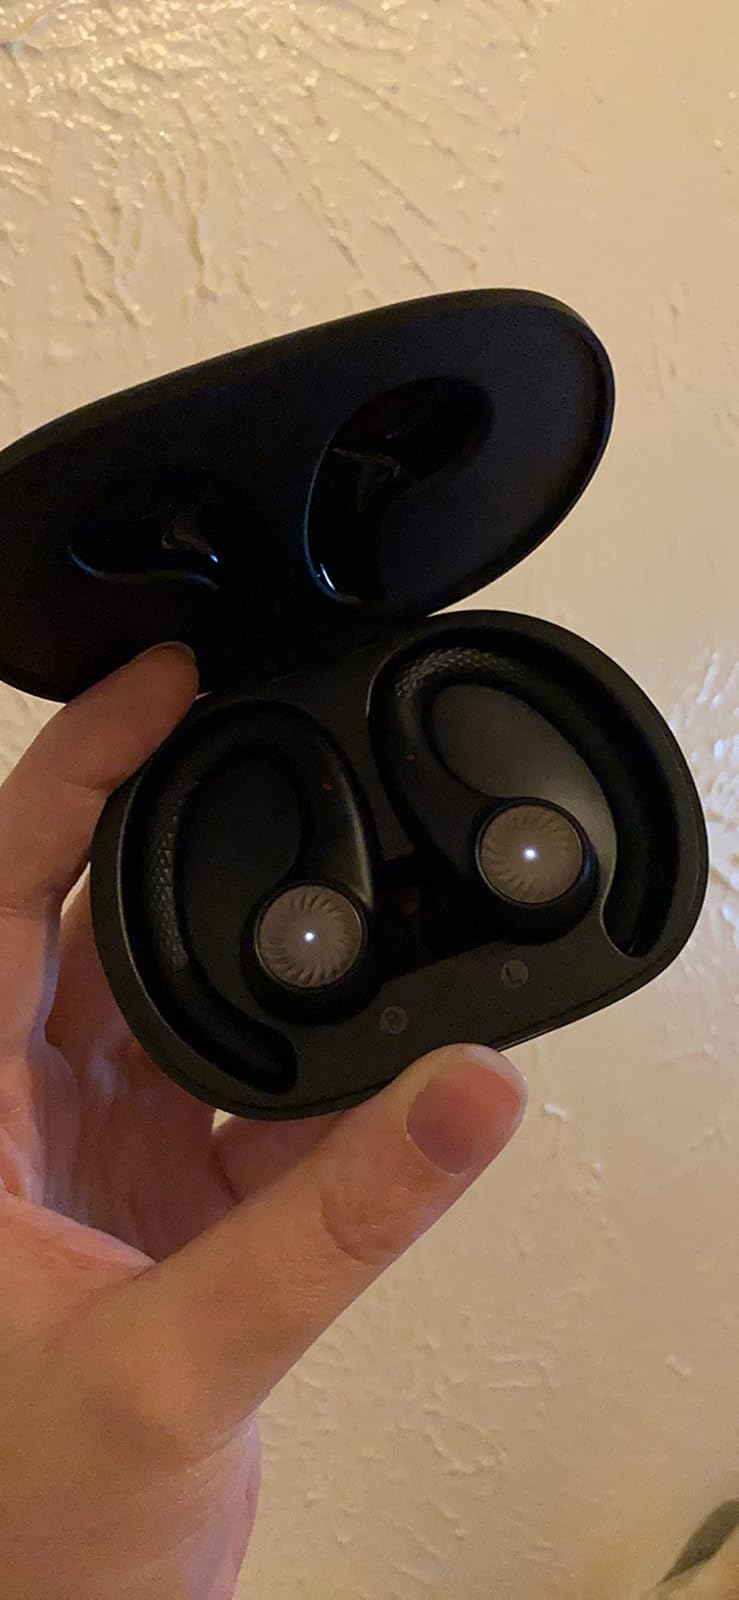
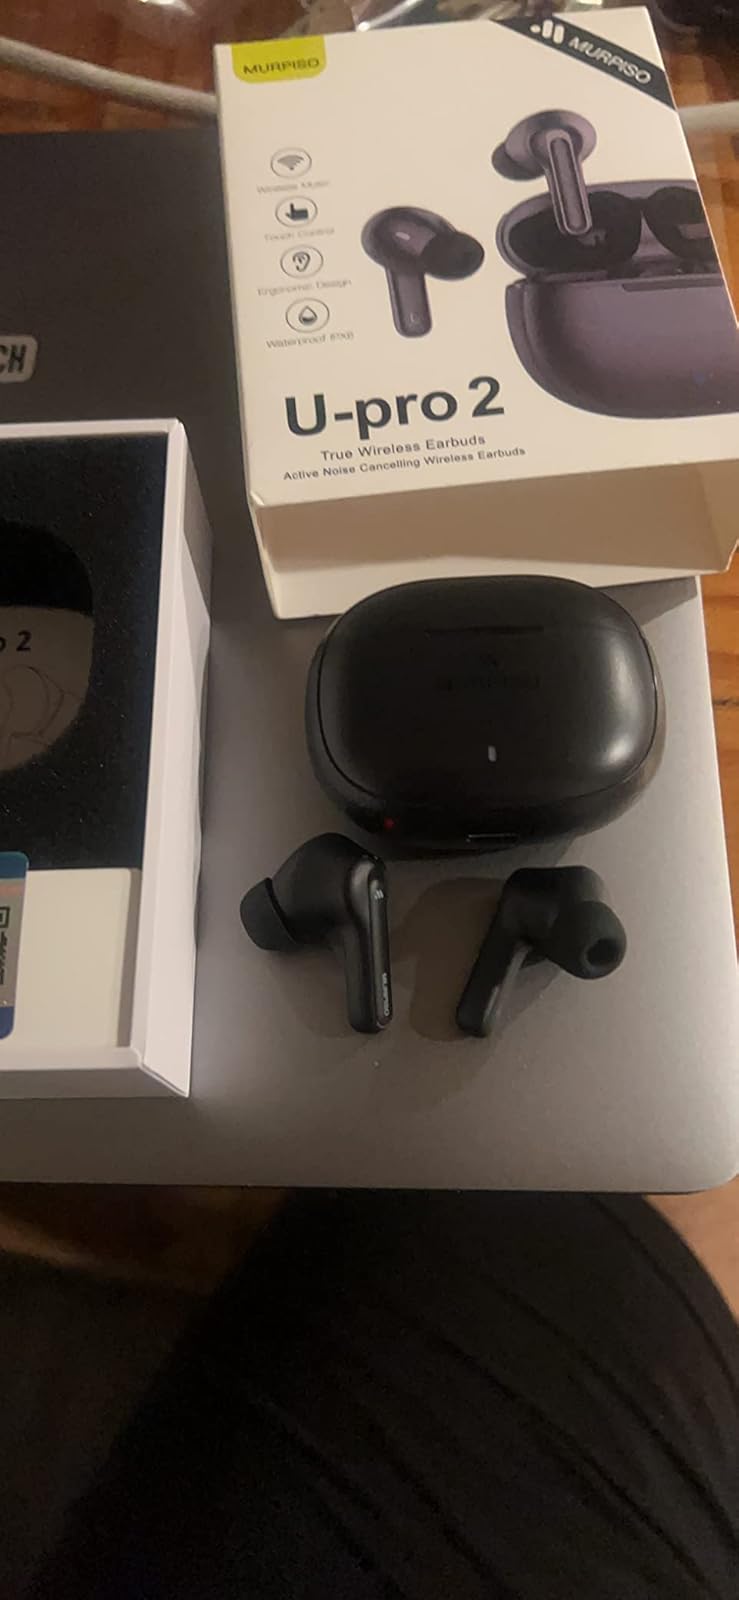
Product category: earbuds
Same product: no